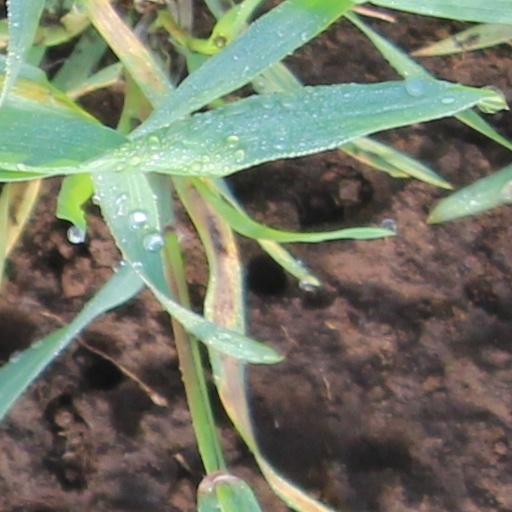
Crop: wheat